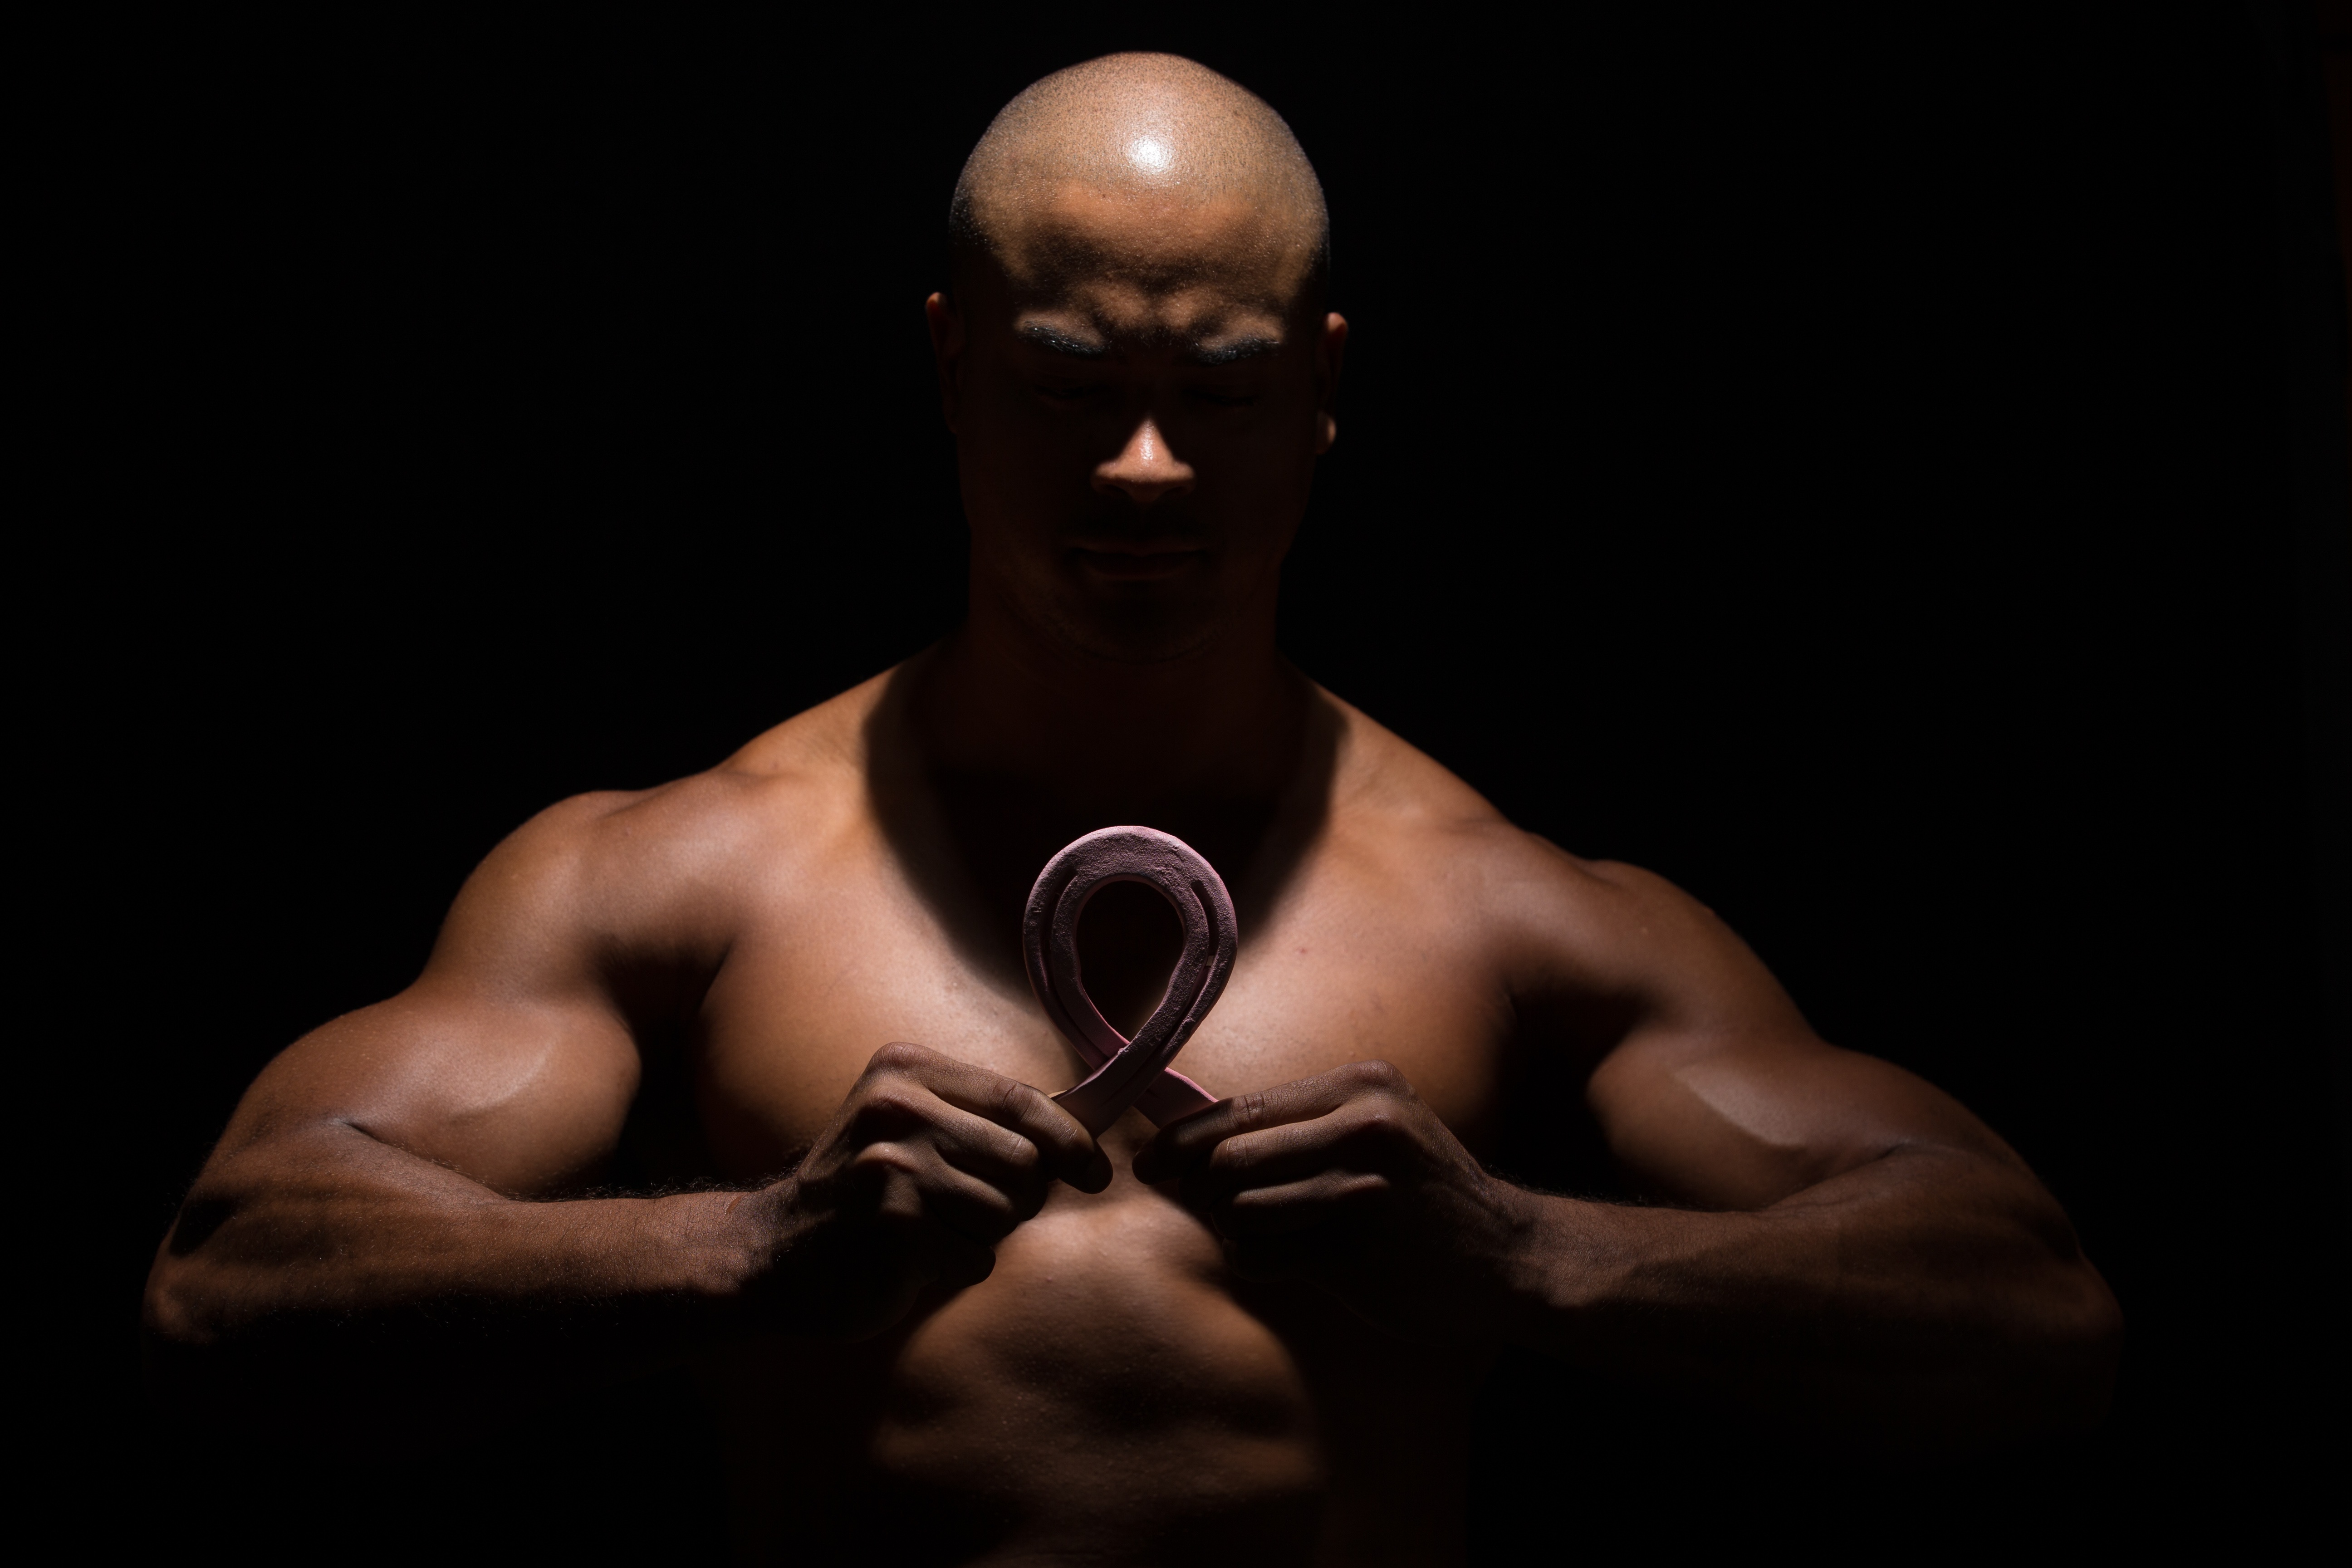
man, person, male, human, darkness, arm, health, muscle, chest, body, fit, bodybuilding, screenshot, medical, cancer, sense, wrestler